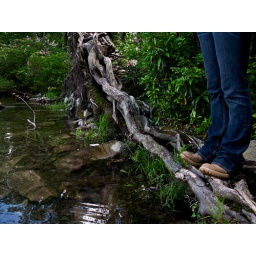
Lenka standing beside a lake